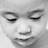
Emotion: neutral